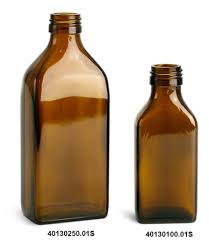
Label: glass